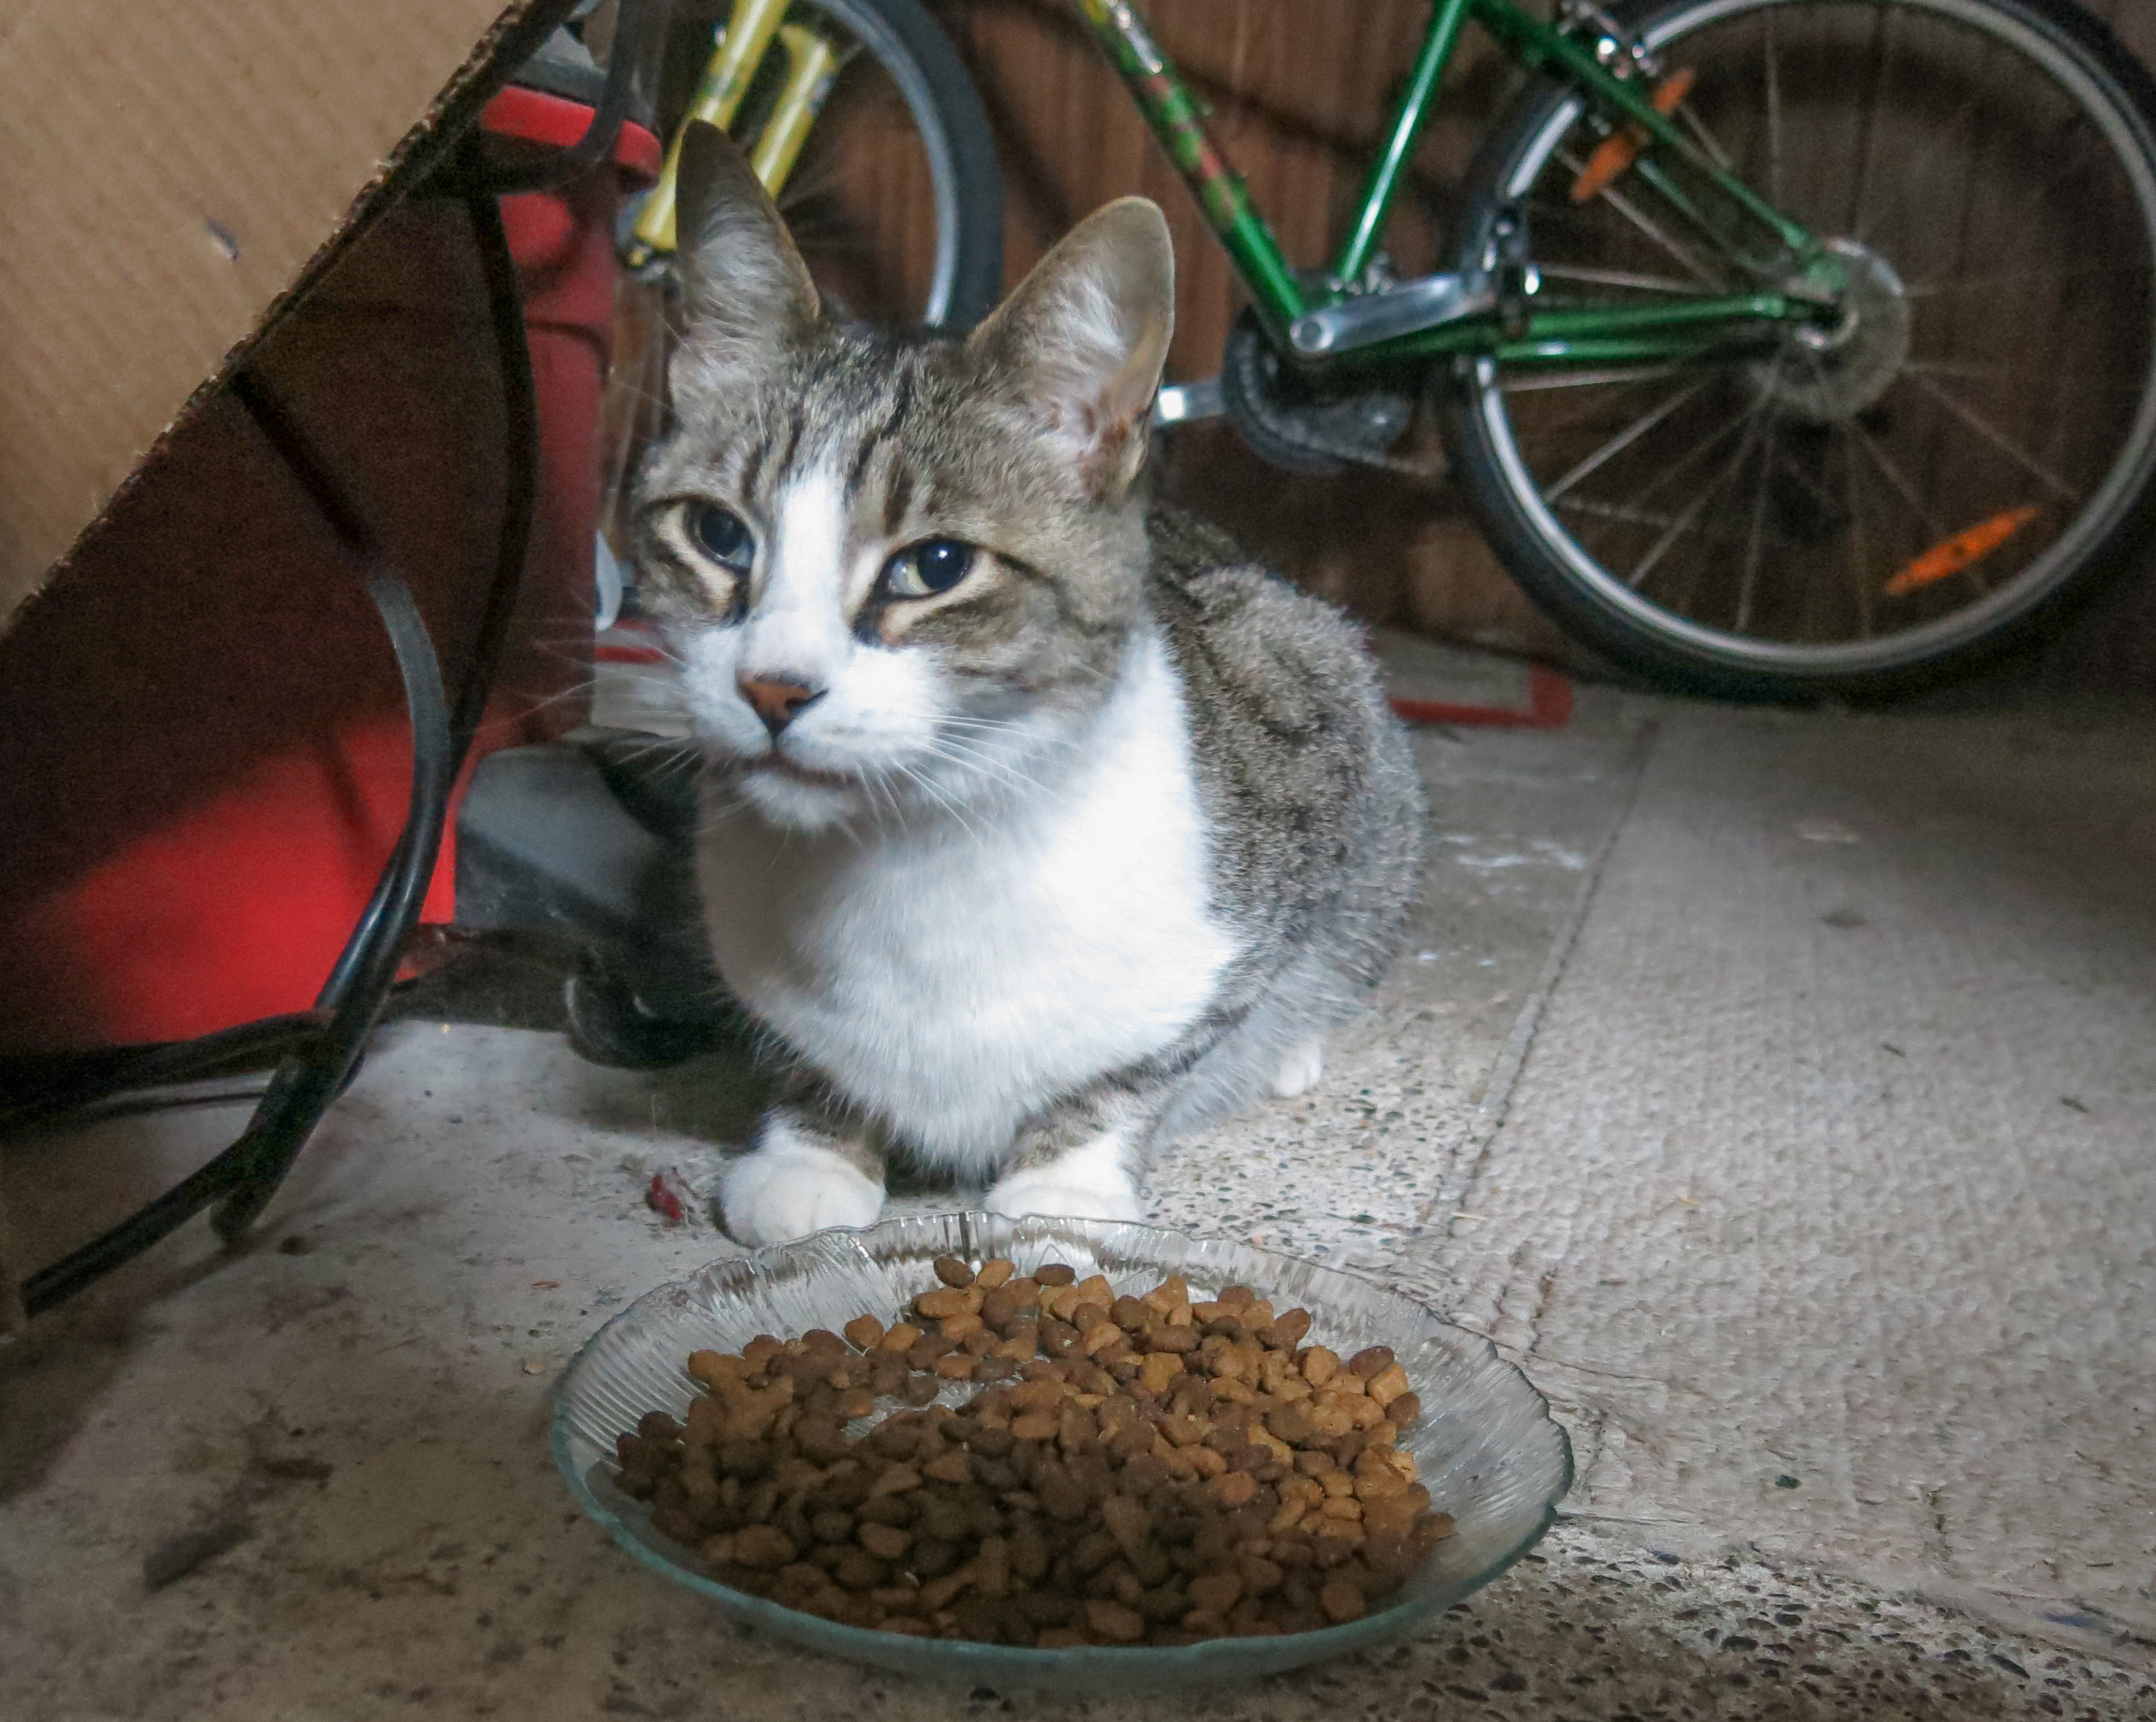
kitten, cat, mammal, whiskers, vertebrate, european shorthair, small to medium sized cats, cat like mammal